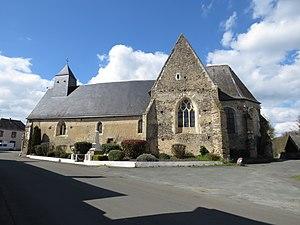
Église Saint-Martin.
Cet article recense les monuments historiques de l'arrondissement de Mamers, dans le département de la Sarthe, en France.
La liste des églises de la Sarthe recense de la manière la plus complète possible les églises, cathédrale et basilique situées dans le département français de la Sarthe.
L'église Saint-Martin est une église catholique située sur le territoire de la commune de Tresson, en France. Elle est inscrite au titre des monuments historiques.